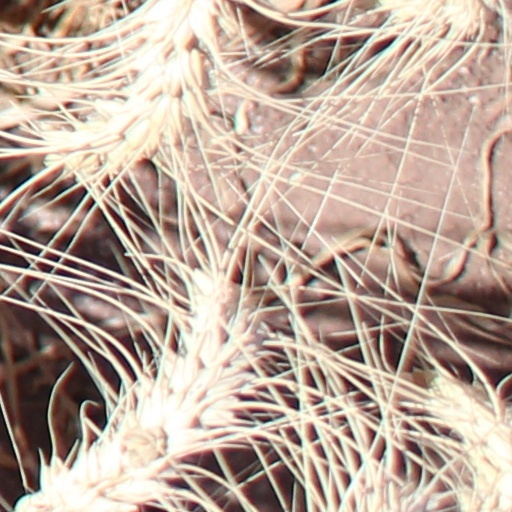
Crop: wheat